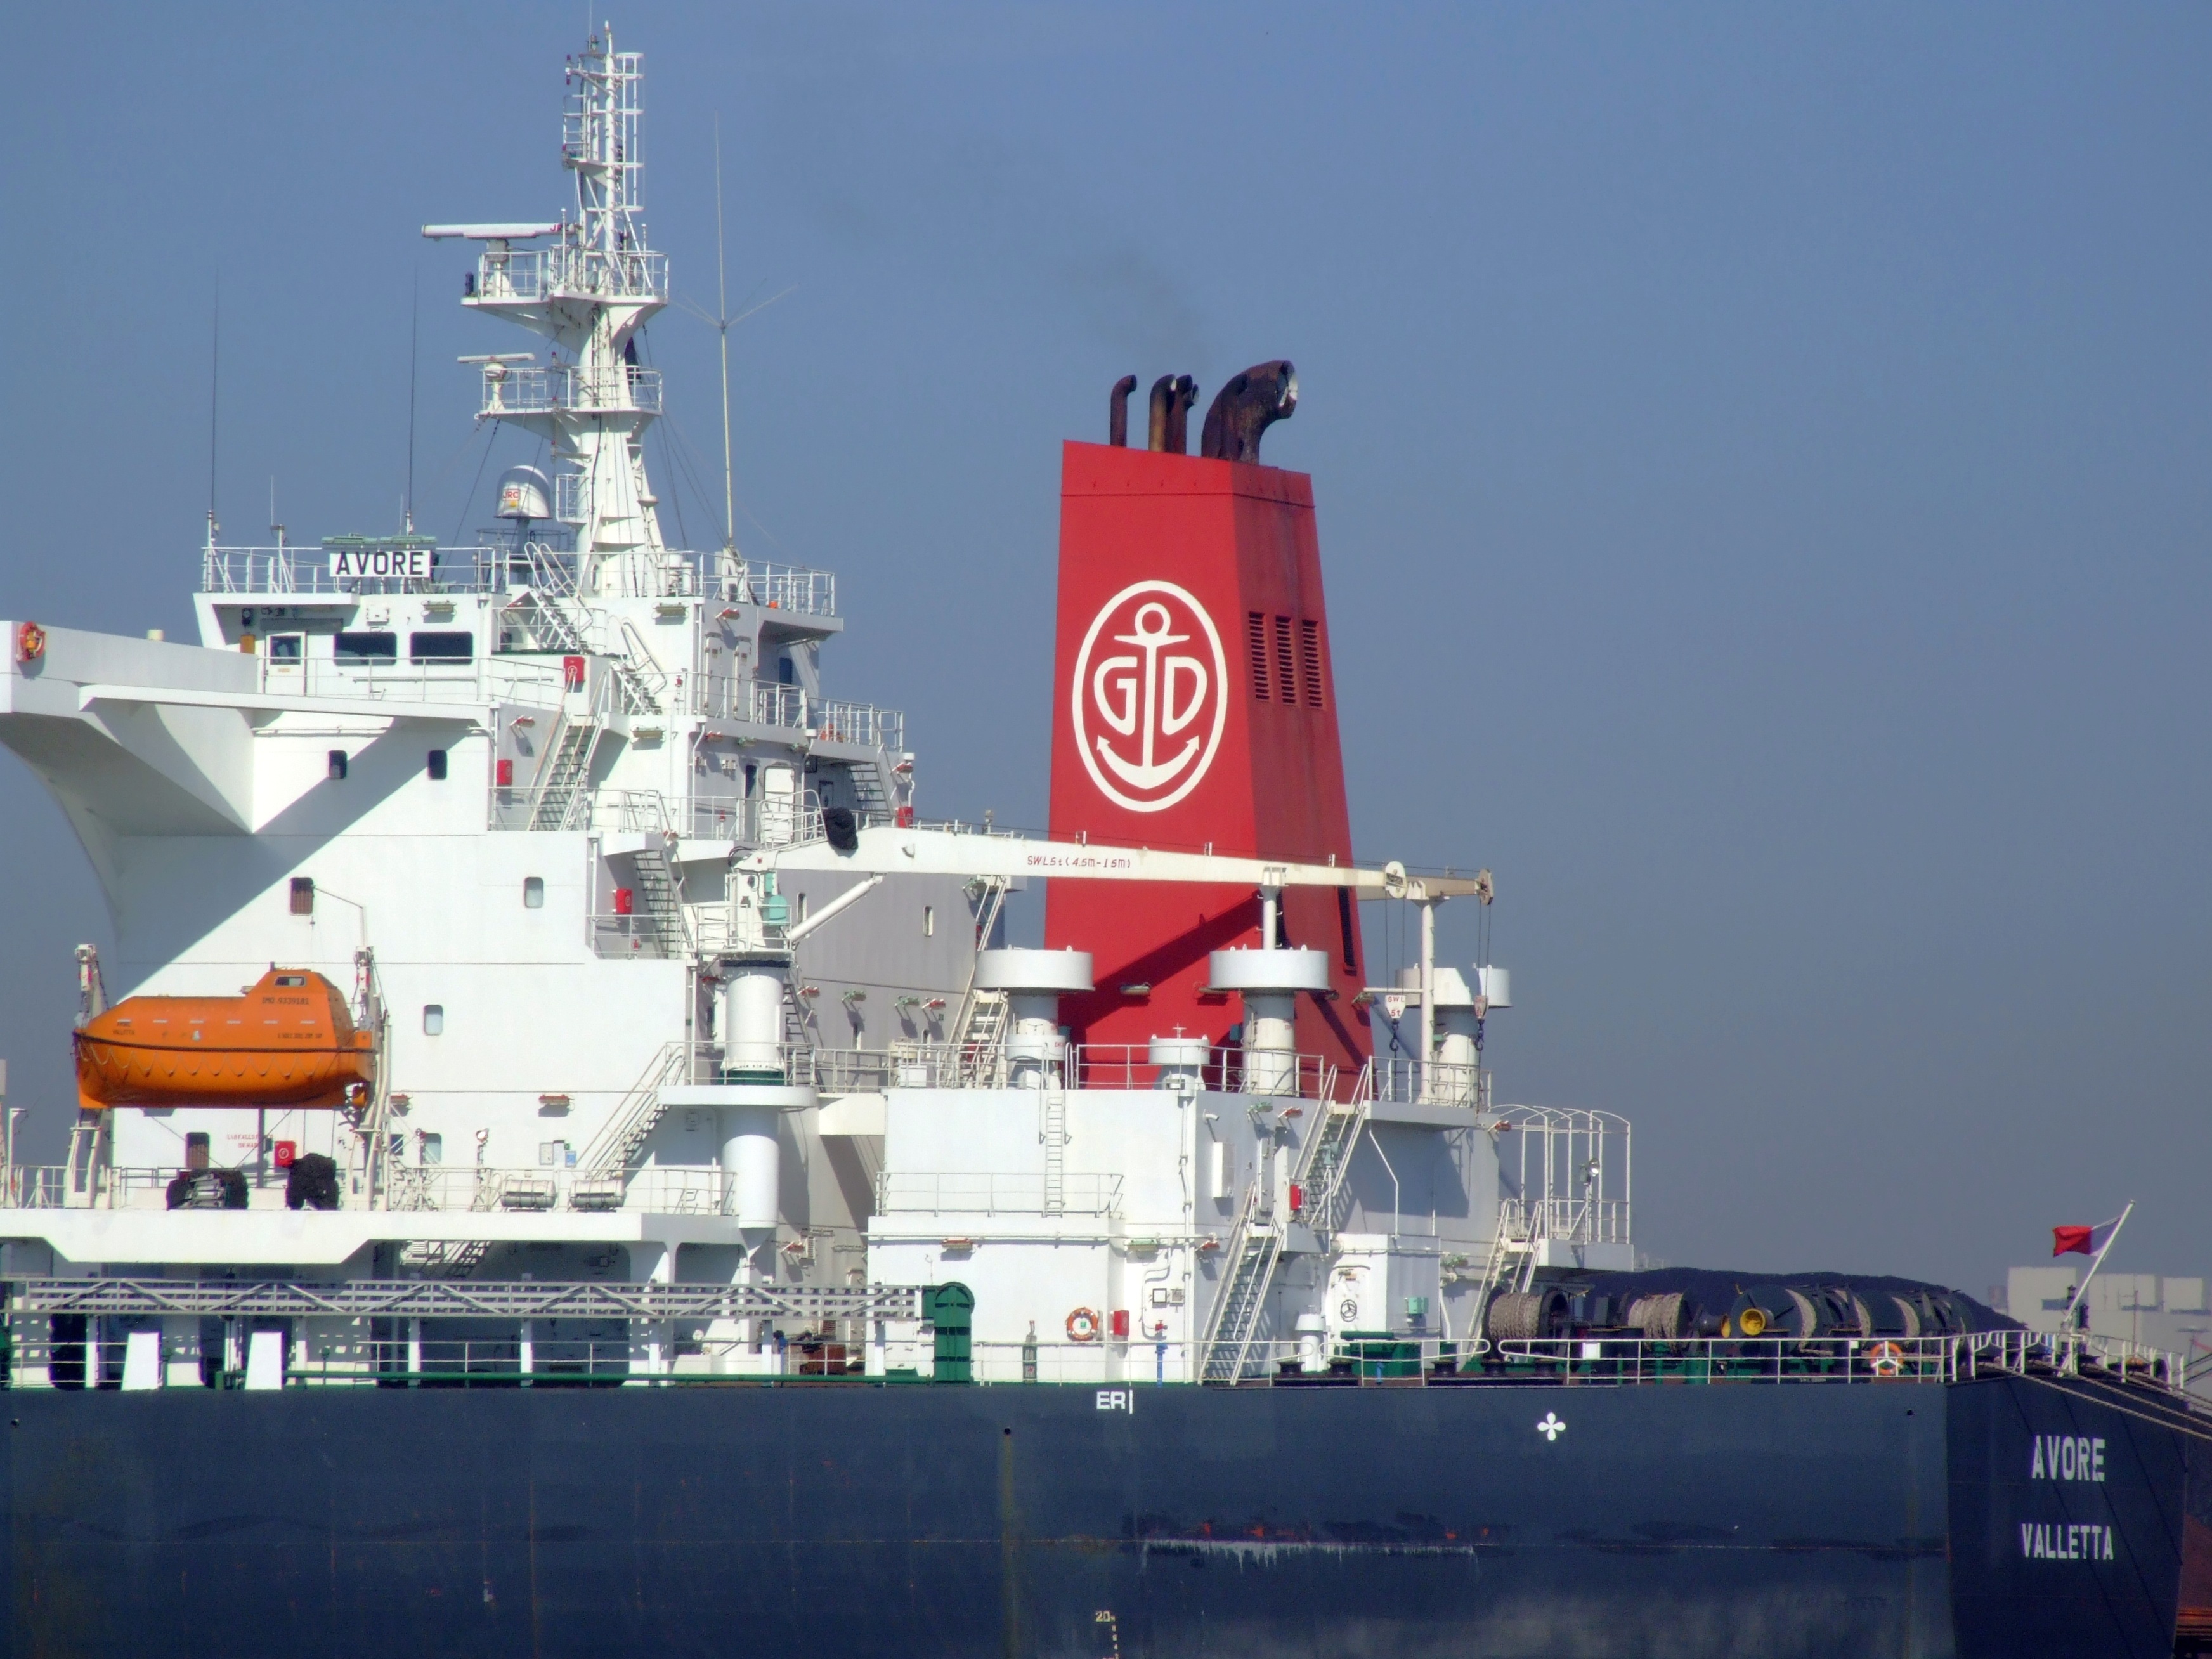
ship, vehicle, harbour, port, cargo ship, rotterdam, freighter, shipping, tugboat, watercraft, frigate, mississippi, container ship, destroyer, freight transport, avore, tank ship, bulk carrier, research vessel, anchor handling tug supply vessel, platform supply vessel, roll on roll off, guided missile destroyer, dock landing ship, united states coast guard cutter